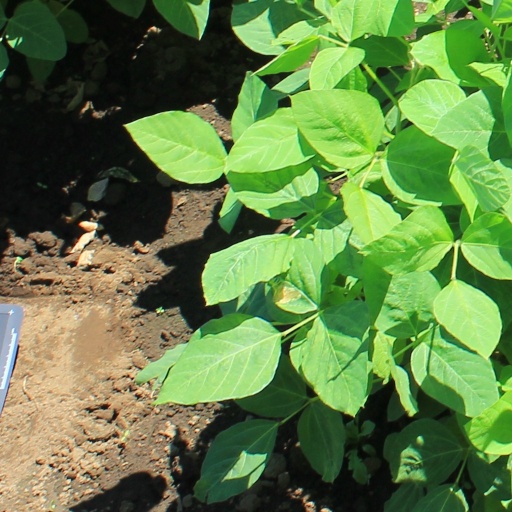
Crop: soybean